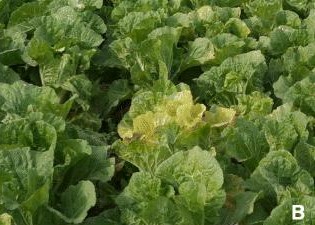
Plant: Lettuce
Disease: lettuce mosaic virus